Batangas City

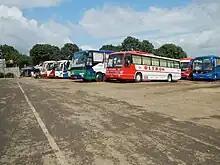
Batangas City Grand Terminal

Industries in Batangas City are concentrated around Batangas Port, Tabangao and Pinamucan areas, and Sorosoro Karsada. Shell, through its Philippine subsidiary, Pilipinas Shell, owns large refineries in Tabangao, and provides most of the fuel supply sold in Shell gas stations in southern Luzon and Metro Manila. JG Summit Holdings operates a petrochemical facility in Pinamucan Ibaba, with expansions to accommodate a coal power plant, which raised controversy to locals and environmentalists. Other companies also set up refineries for distribution to the province and nearby areas.